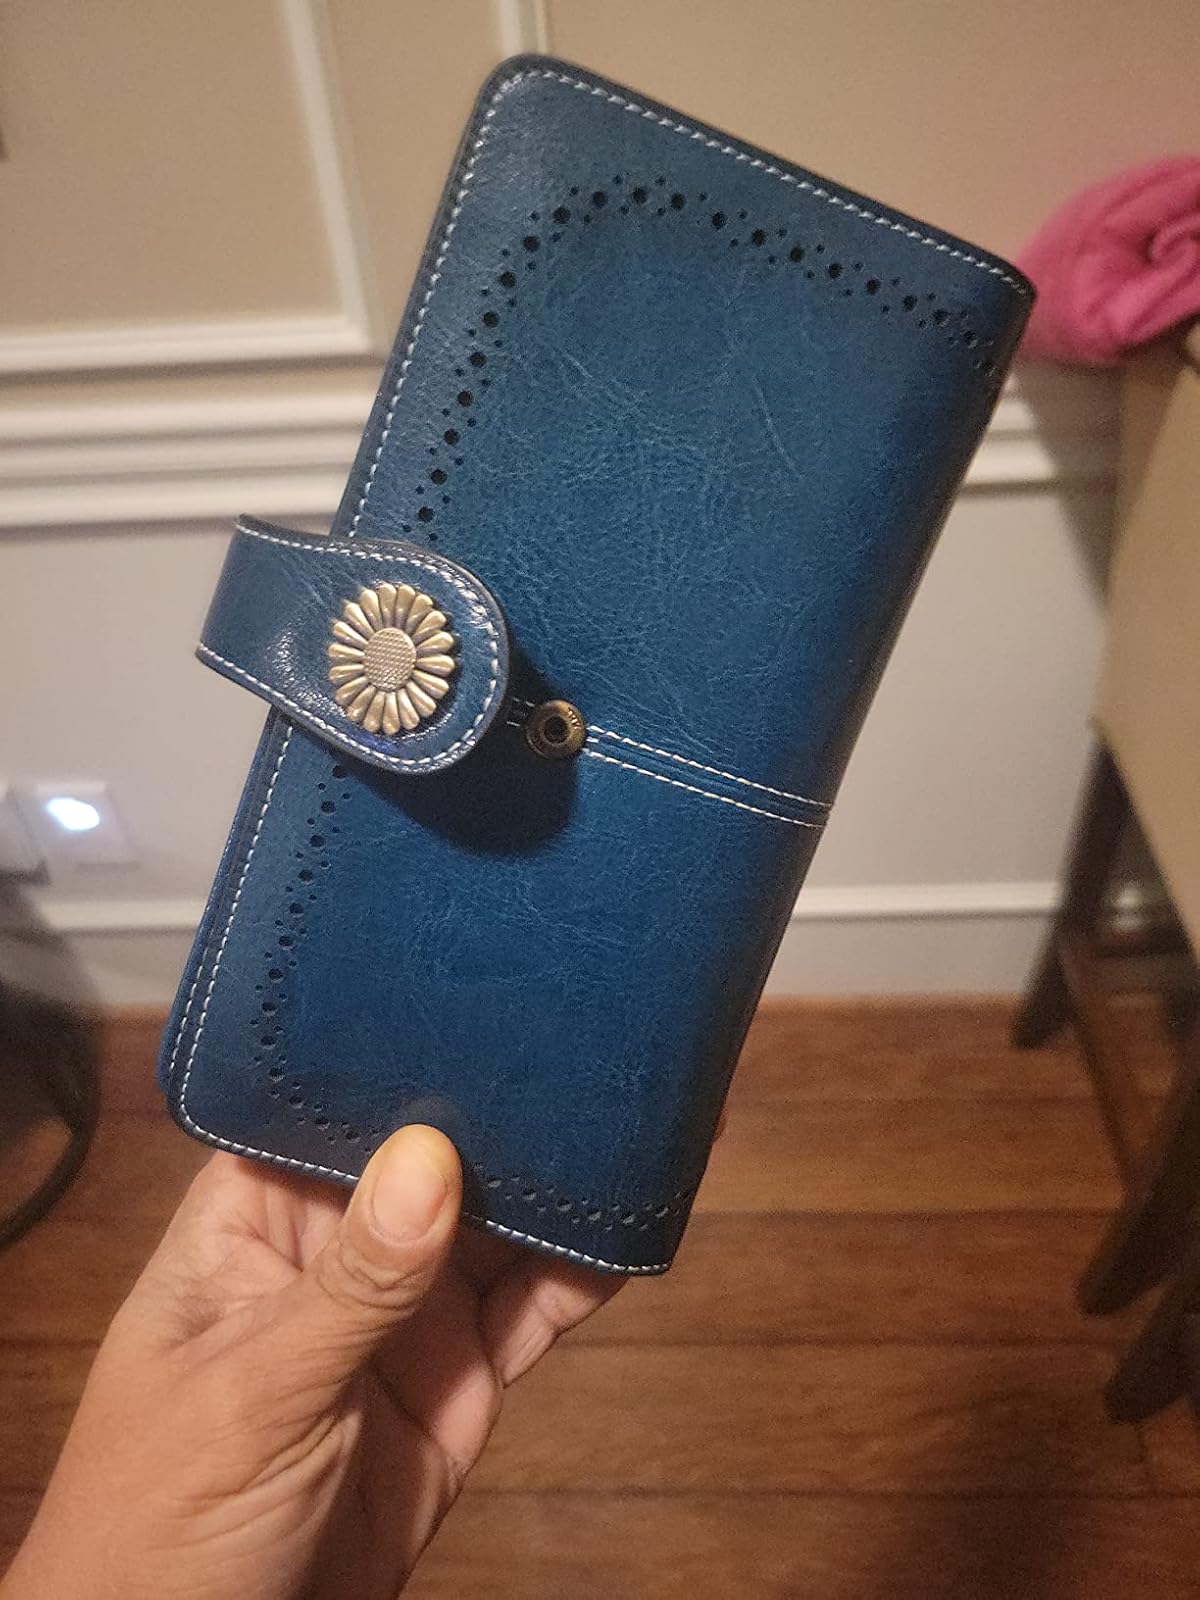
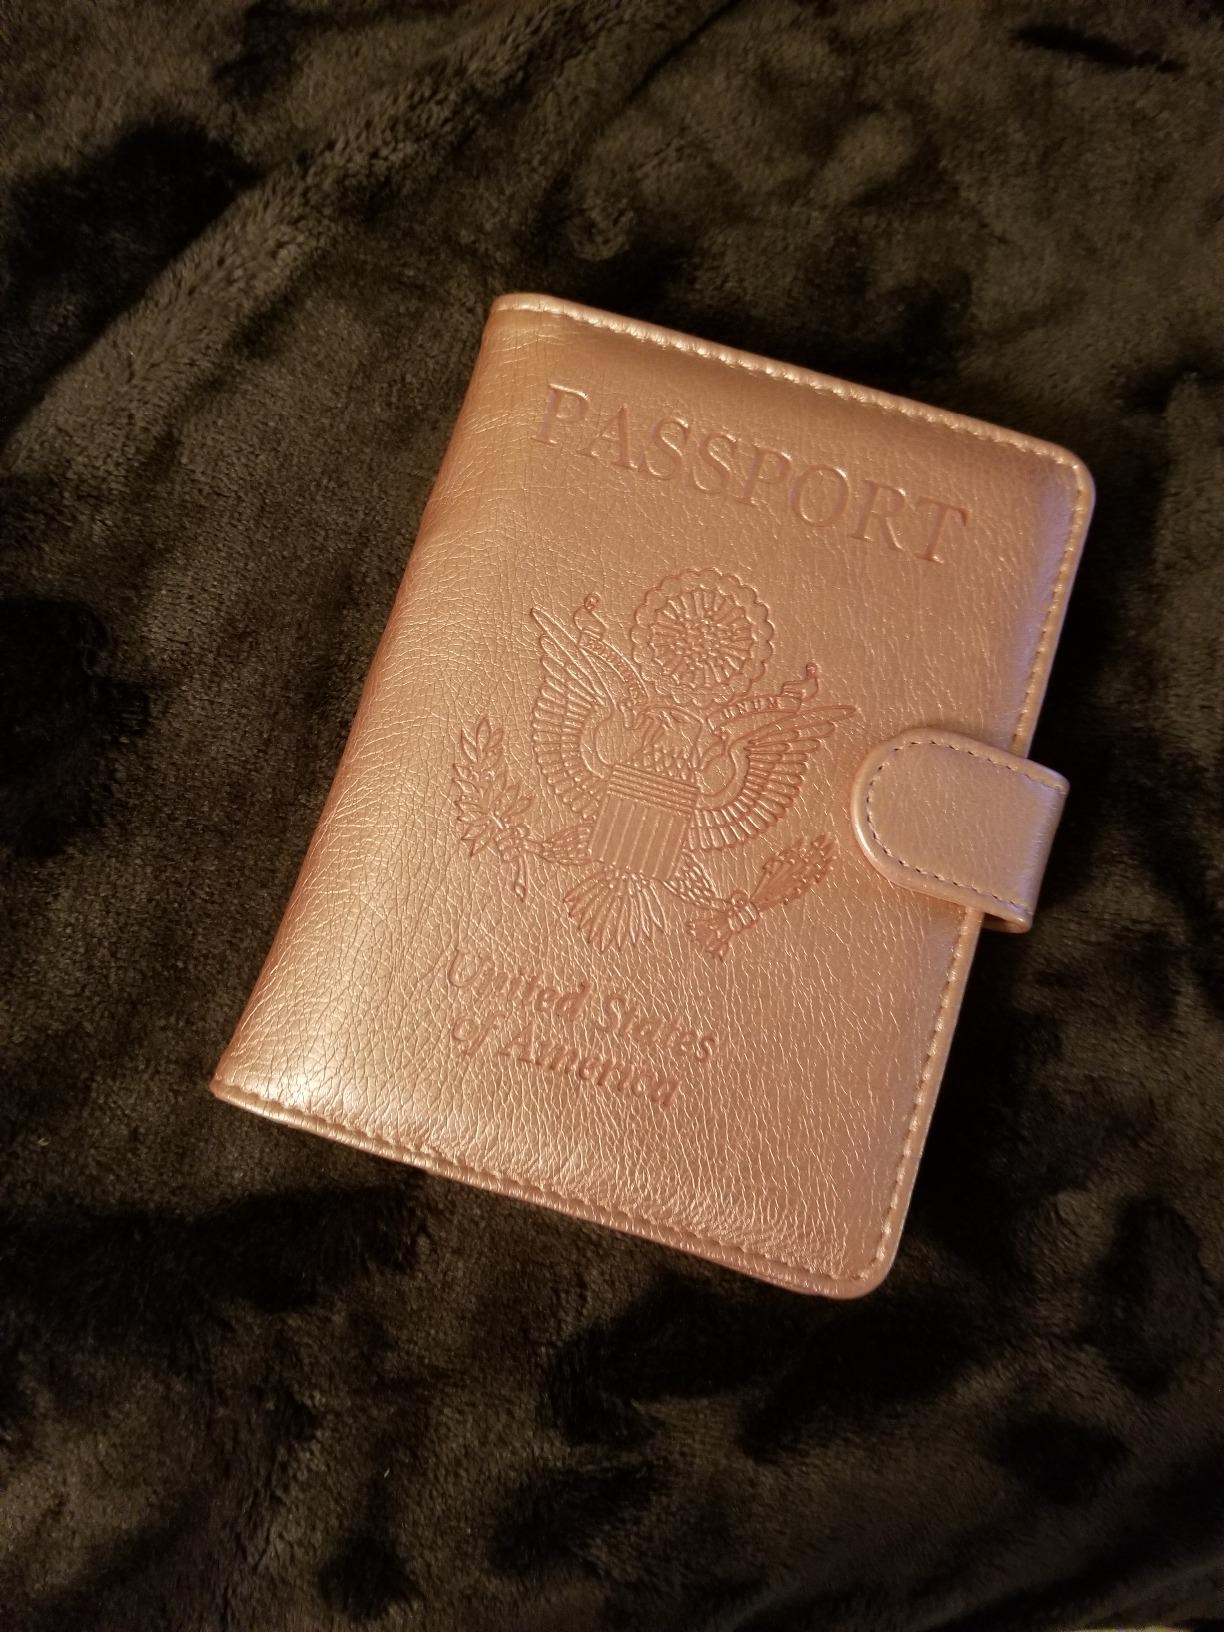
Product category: accessories_wallet
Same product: no